Second Convocation of the State Duma of the Russian Empire

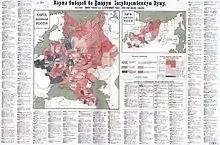
Map of the elections to the Second State Duma

Within 8 months the revolution was suppressed. According to the Law of October 5, 1906, the peasants were equal in rights with the rest of the population of the country. The Second Land Law of November 9, 1906 allowed any peasant at any time to demand the share of communal land due to him. According to the "Senate clarifications" of the electoral law (January–February 1907), part of the workers and small landowners was excluded from the elections to the Duma.